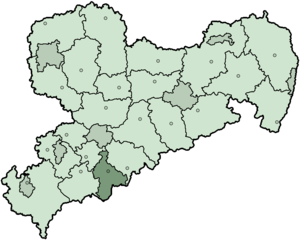
Landkreis Annaberg
Map
Landkreis Annaberg er en landkreis i den sydvestlige del af den tyske delstat Sachsen. Nabokreise er mod øst Mittlerer Erzgebirgskreis, mod syd det tjekkiske forvaltningsområde Karlsbad, mod vest Landkreis Aue-Schwarzenberg og mod nordvest Landkreis Stollberg.